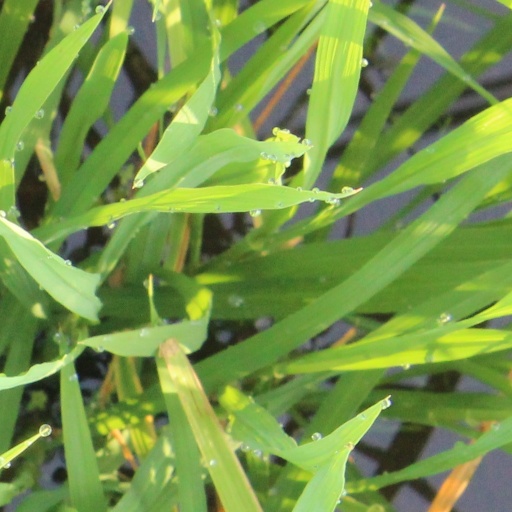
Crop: rice